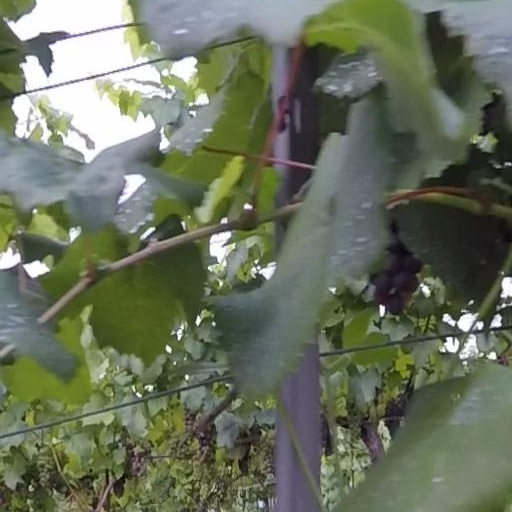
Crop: grape